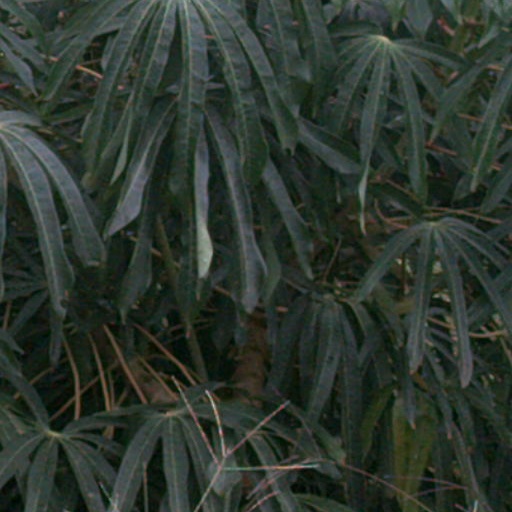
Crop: cassava